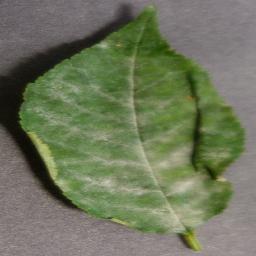
Label: Cherry___Powdery_mildew